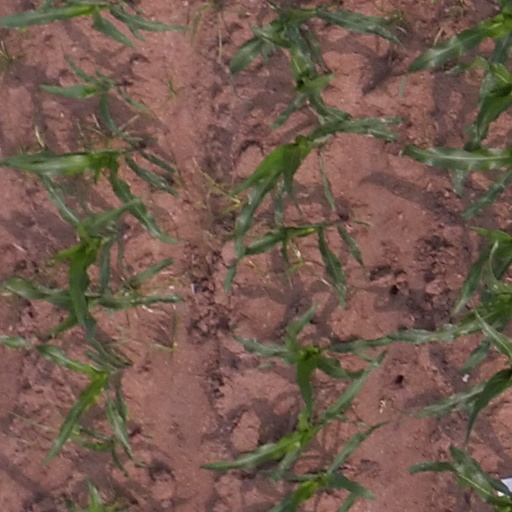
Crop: maize; corn